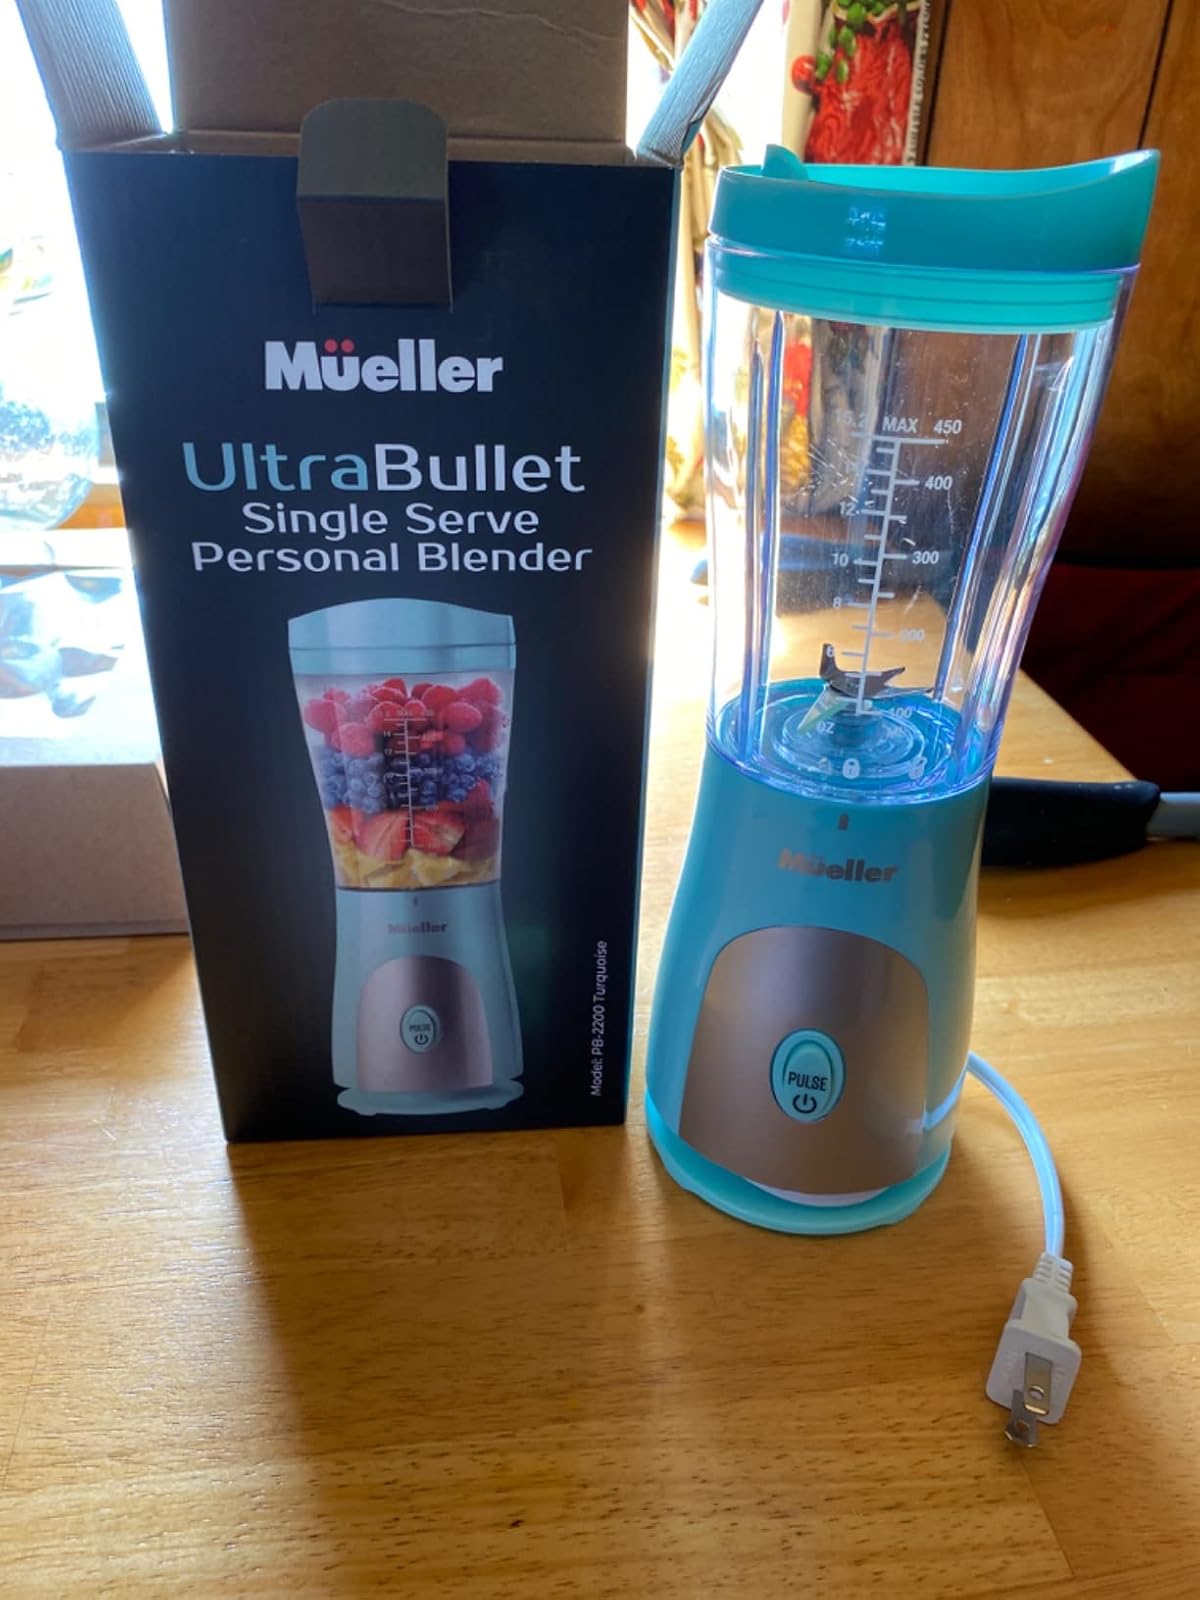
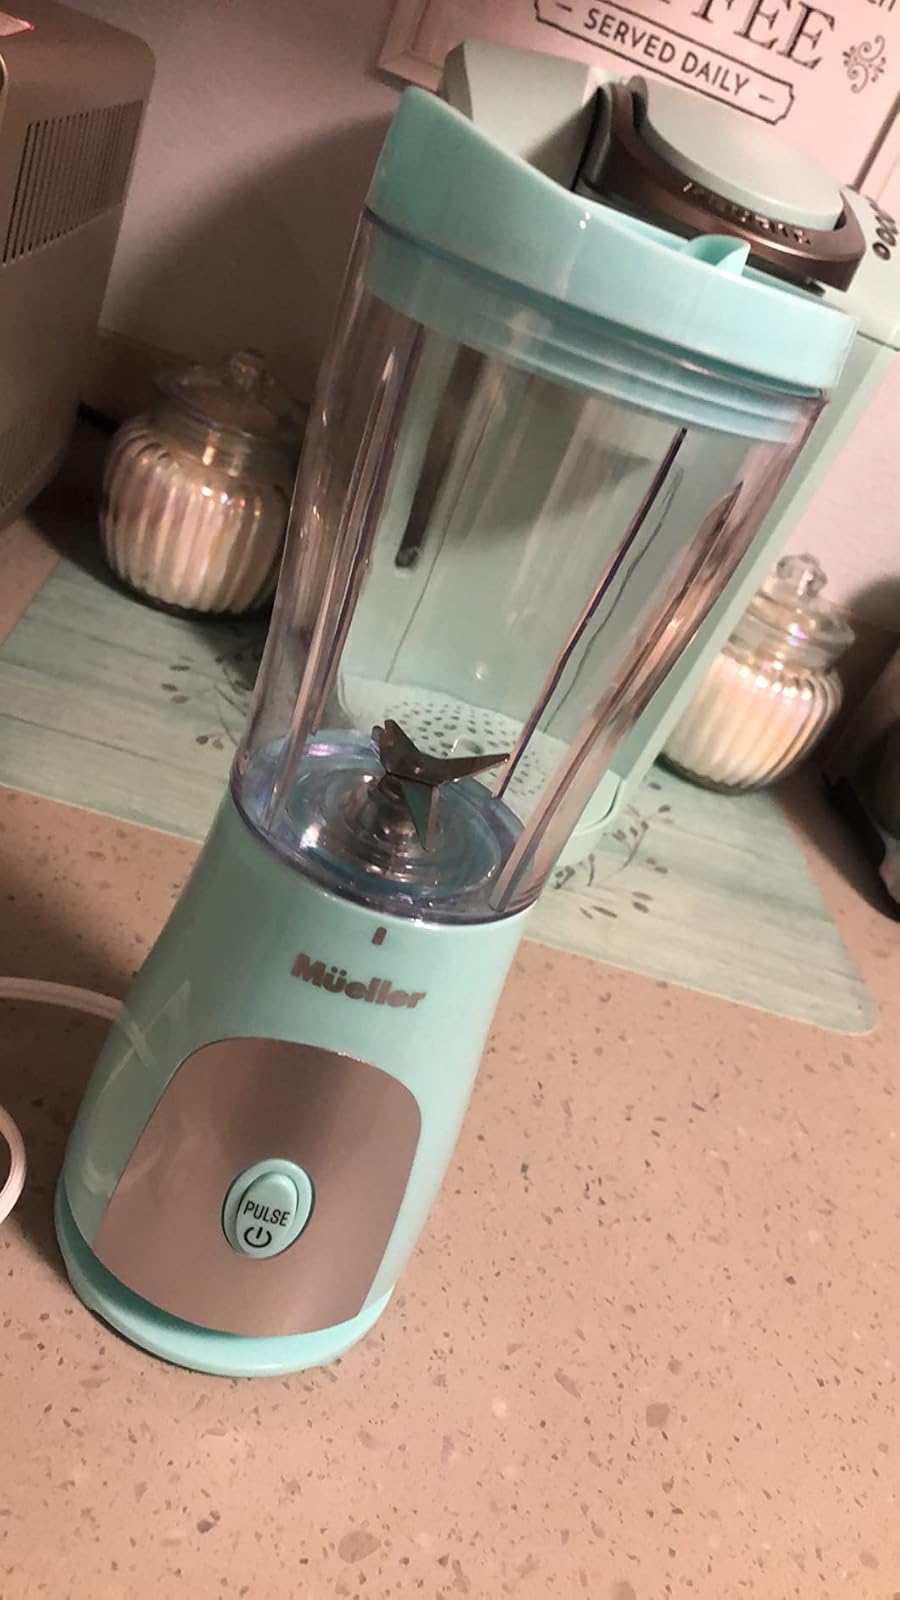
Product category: items_blender
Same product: yes